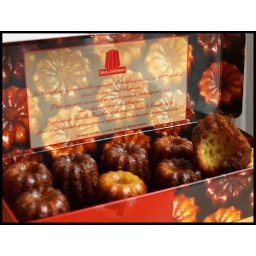
the box is pretty but the taste is nowhere near as good as the street version. too buttery and sweet.